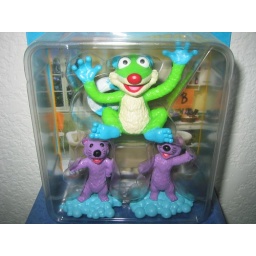
Bear in the big blue house